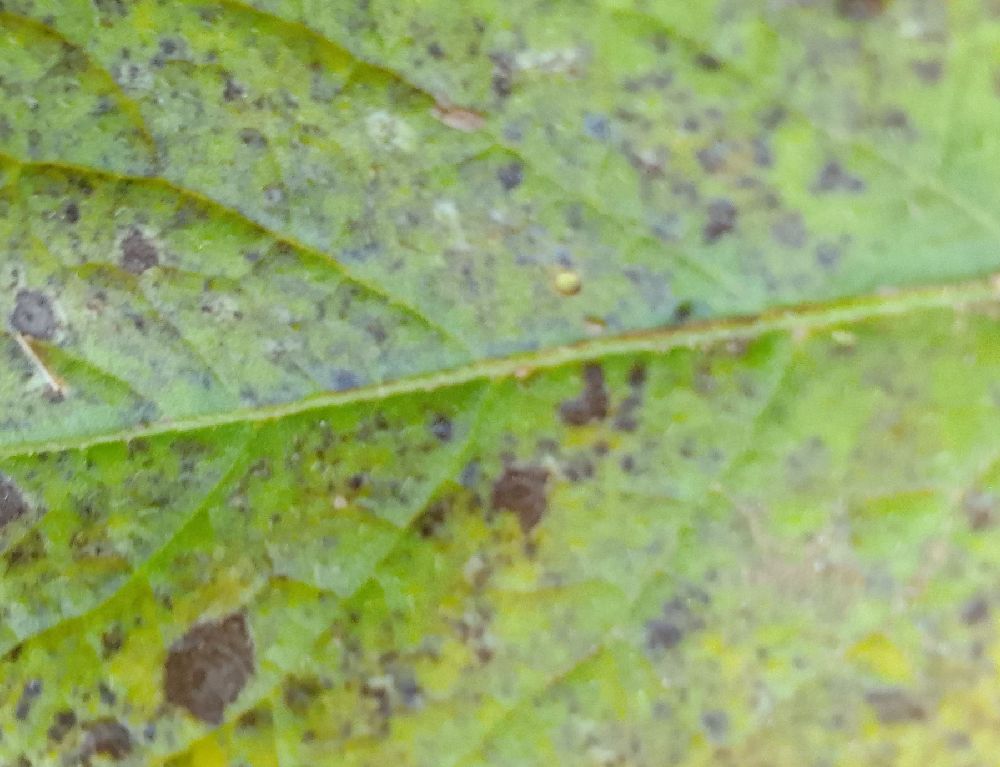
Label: Early blight